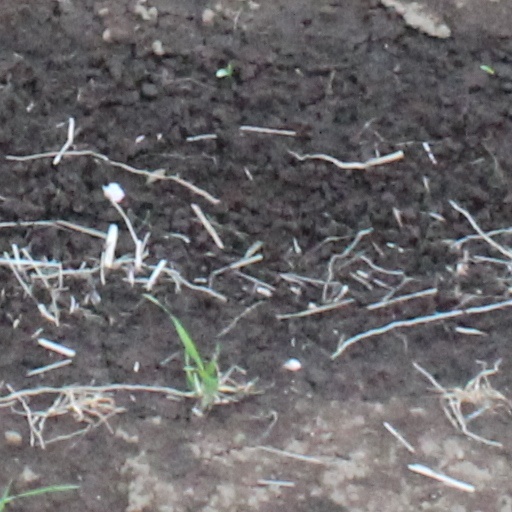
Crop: wheat